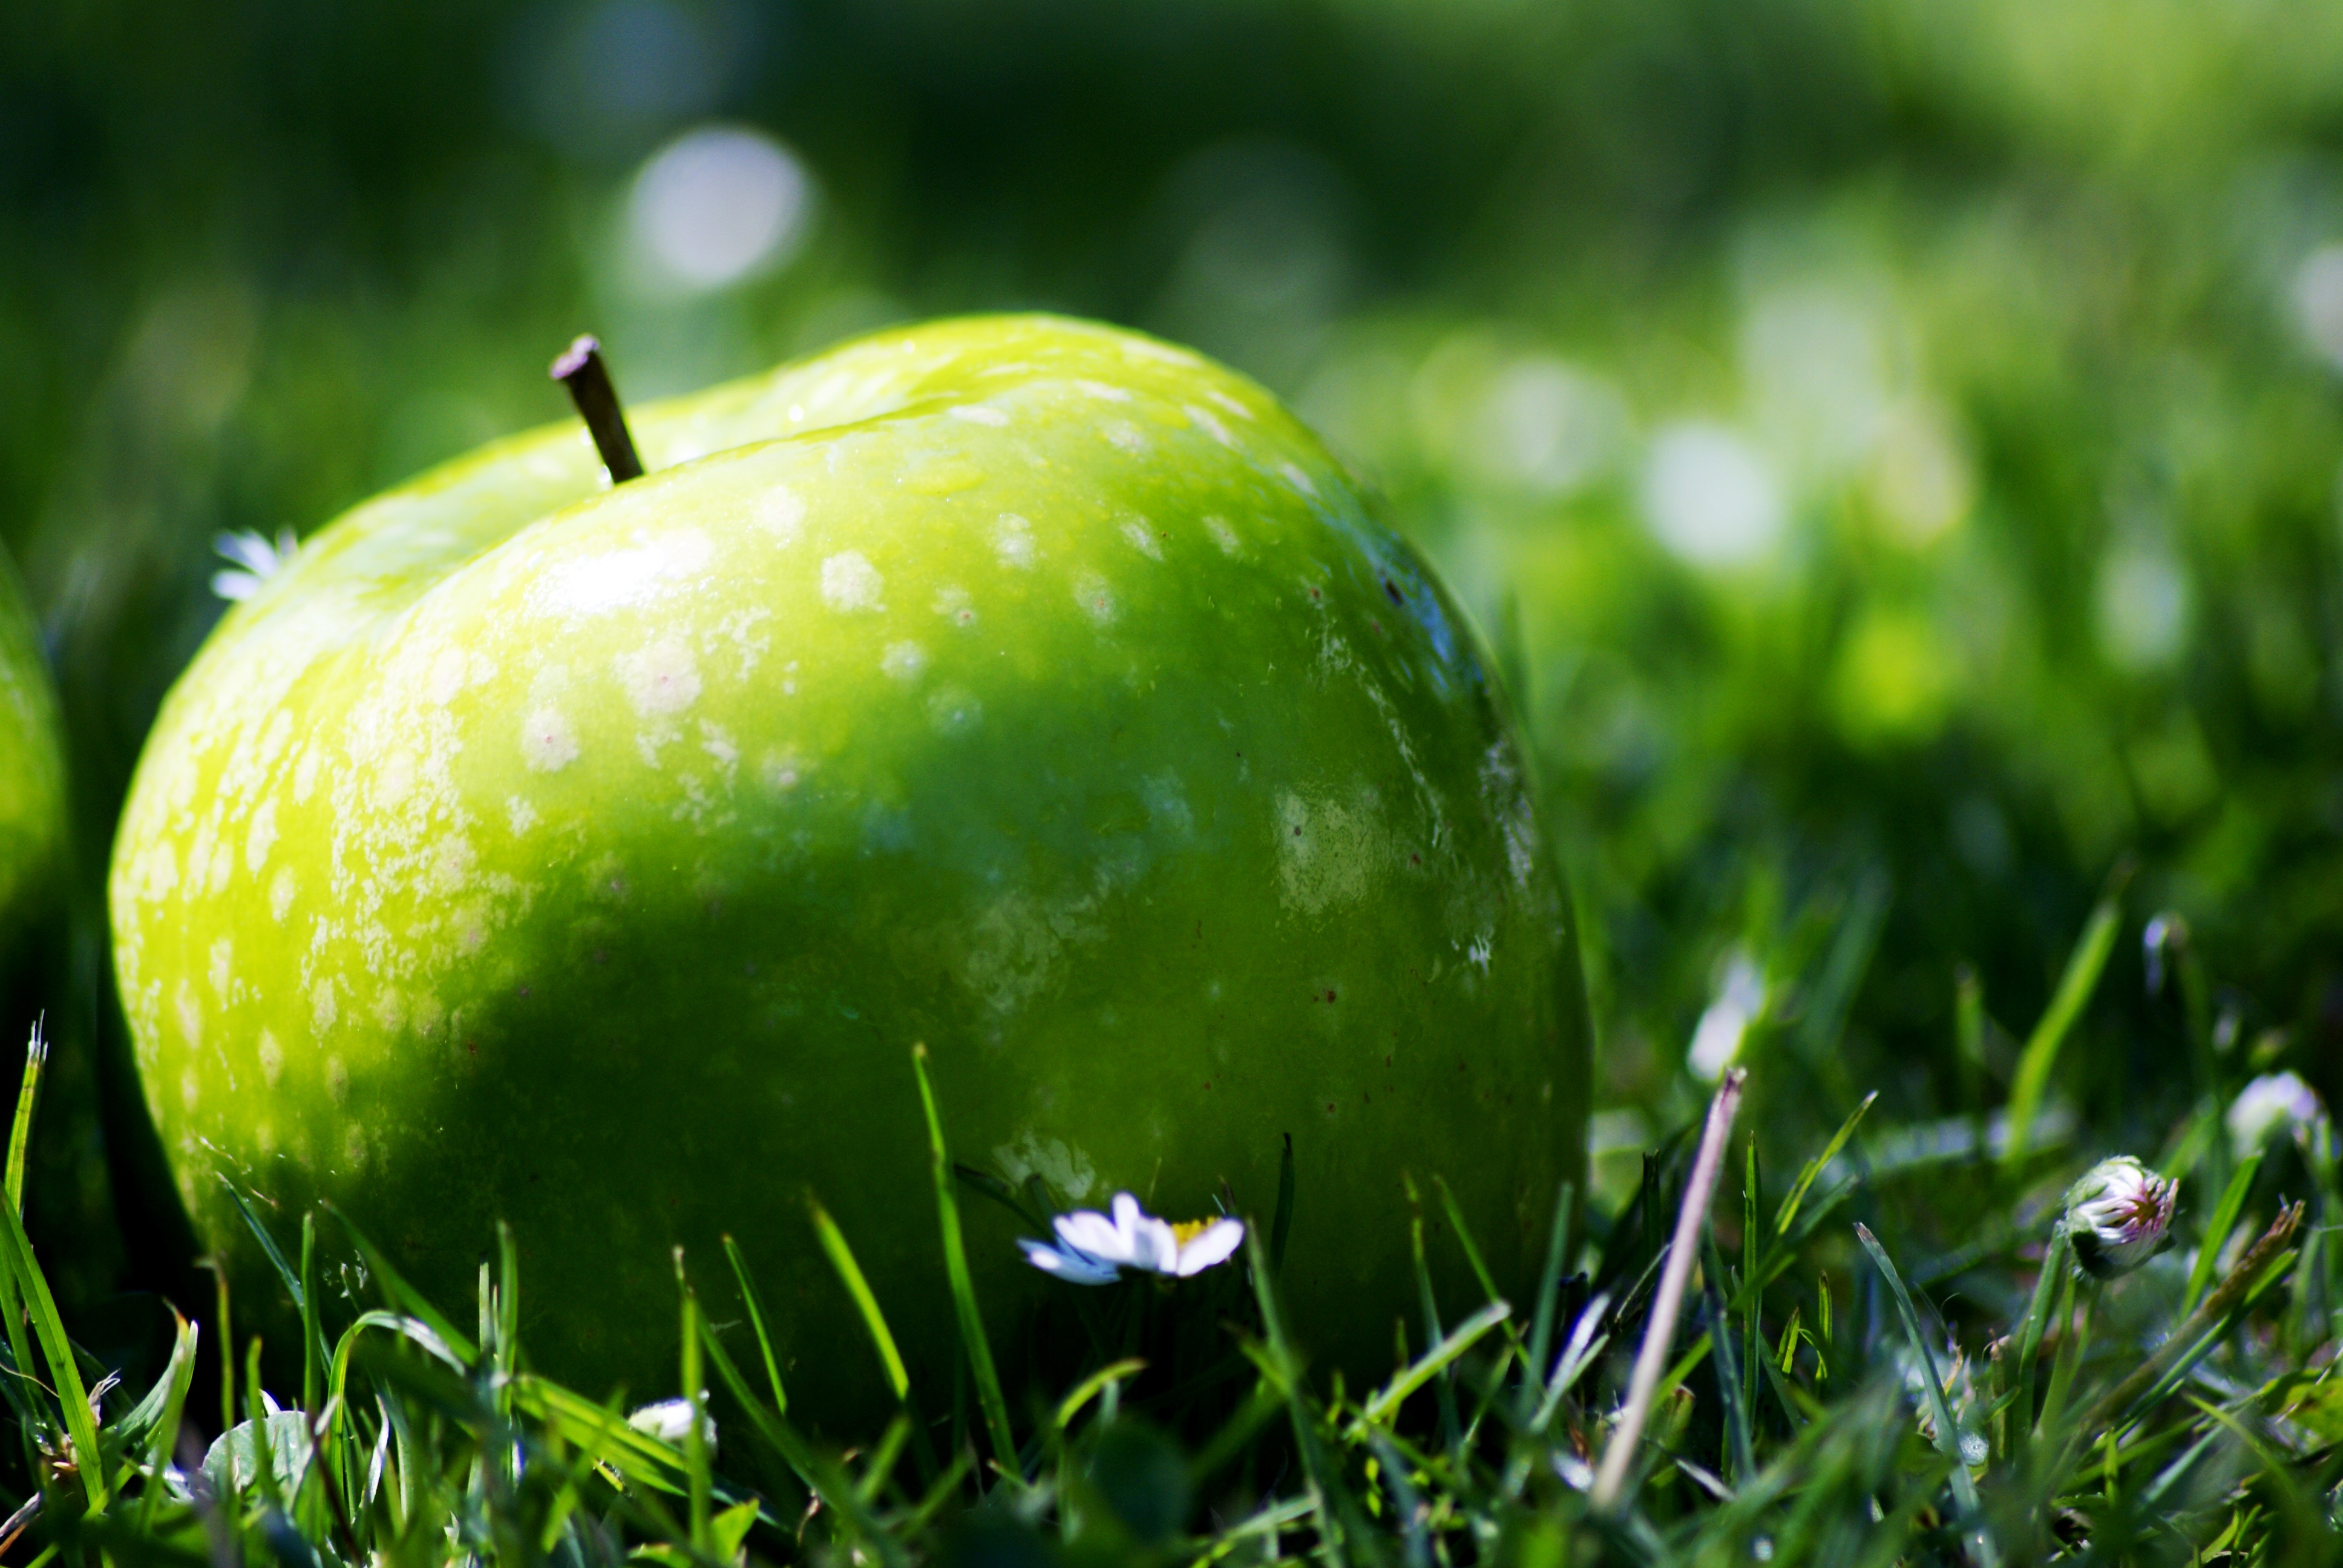
apple, nature, grass, plant, lawn, photography, meadow, fruit, sunlight, leaf, flower, orchard, daisy, food, green, produce, garden, close up, canning, acid, macro photography, flowering plant, land plant, grany fruit diet